Mundham

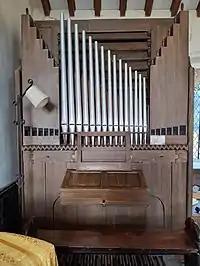
The small, Victorian Organ

The 15th-century, wooden rood screen is used to separate the people's church from the chancel, and is decorated with carved cherub's heads, the screen was once painted red and white, but has since lost its colour. The 15th-century pews have carved poppy heads on their ends. On the right of the screen is an hourglass holder, which was used to time the priests sermons, and nearby to that is a recess which marks the way up where the rood loft once was.